Prater Island

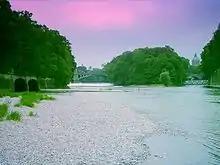
North end of Prater Island

Prater Island ("Praterinsel") is one of the two islands in the Isar in Munich. The other is Museum Island.